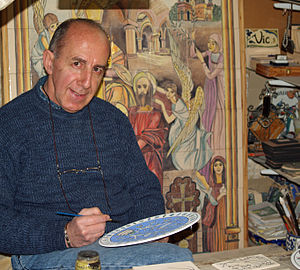
Armeniere / Geografisk udbredelse / Armenien
En armensk keramiker i Det armenske kvarter i Jerusalem.
Armeniere er et indoeuropæisk folkeslag med oprindelse i Kaukasus og det armenske højland, hvor det en stor del af dem fortsat bor. Udover Armenien findes der større grupper af etniske armeniere i USA og Frankrig.